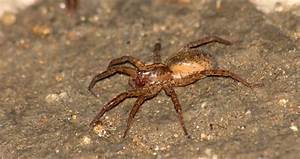
Label: spider